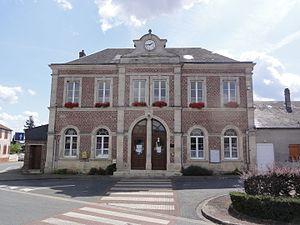
Caillouël-Crépigny est une commune française située dans le département de l'Aisne, en région Hauts-de-France.